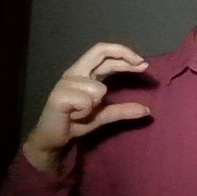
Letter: thal